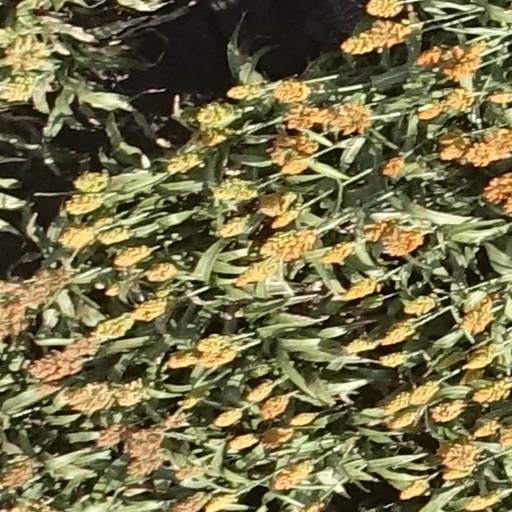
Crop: sorghum